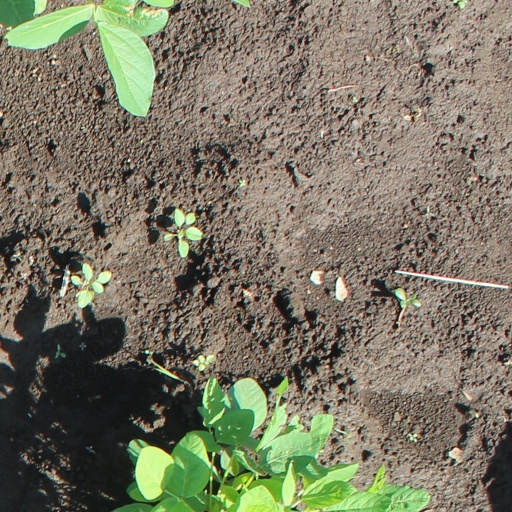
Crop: soybean